S. Morgan Smith

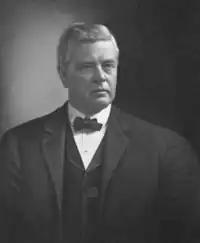
Stephen Morgan Smith (1839–1903)

Smith held a washing machine patent which he exchanged in 1874 for part-ownership of the York Manufacturing Company which was founded to produce the machines. His partner, Oliver J. Bollinger, signed over his rights to an 1870 turbine water wheel. Bollinger left the company in 1875 to produce an improved turbine at his own company. Smith took over improvements on the 1870 turbine, and received his first turbine on December 26, 1876, 17 days after the application was filed with the US Patent Office, for an improved turbine waterwheel. Smith personally retained the patent rights to the "Success" turbine and contracted with York to manufacture it.